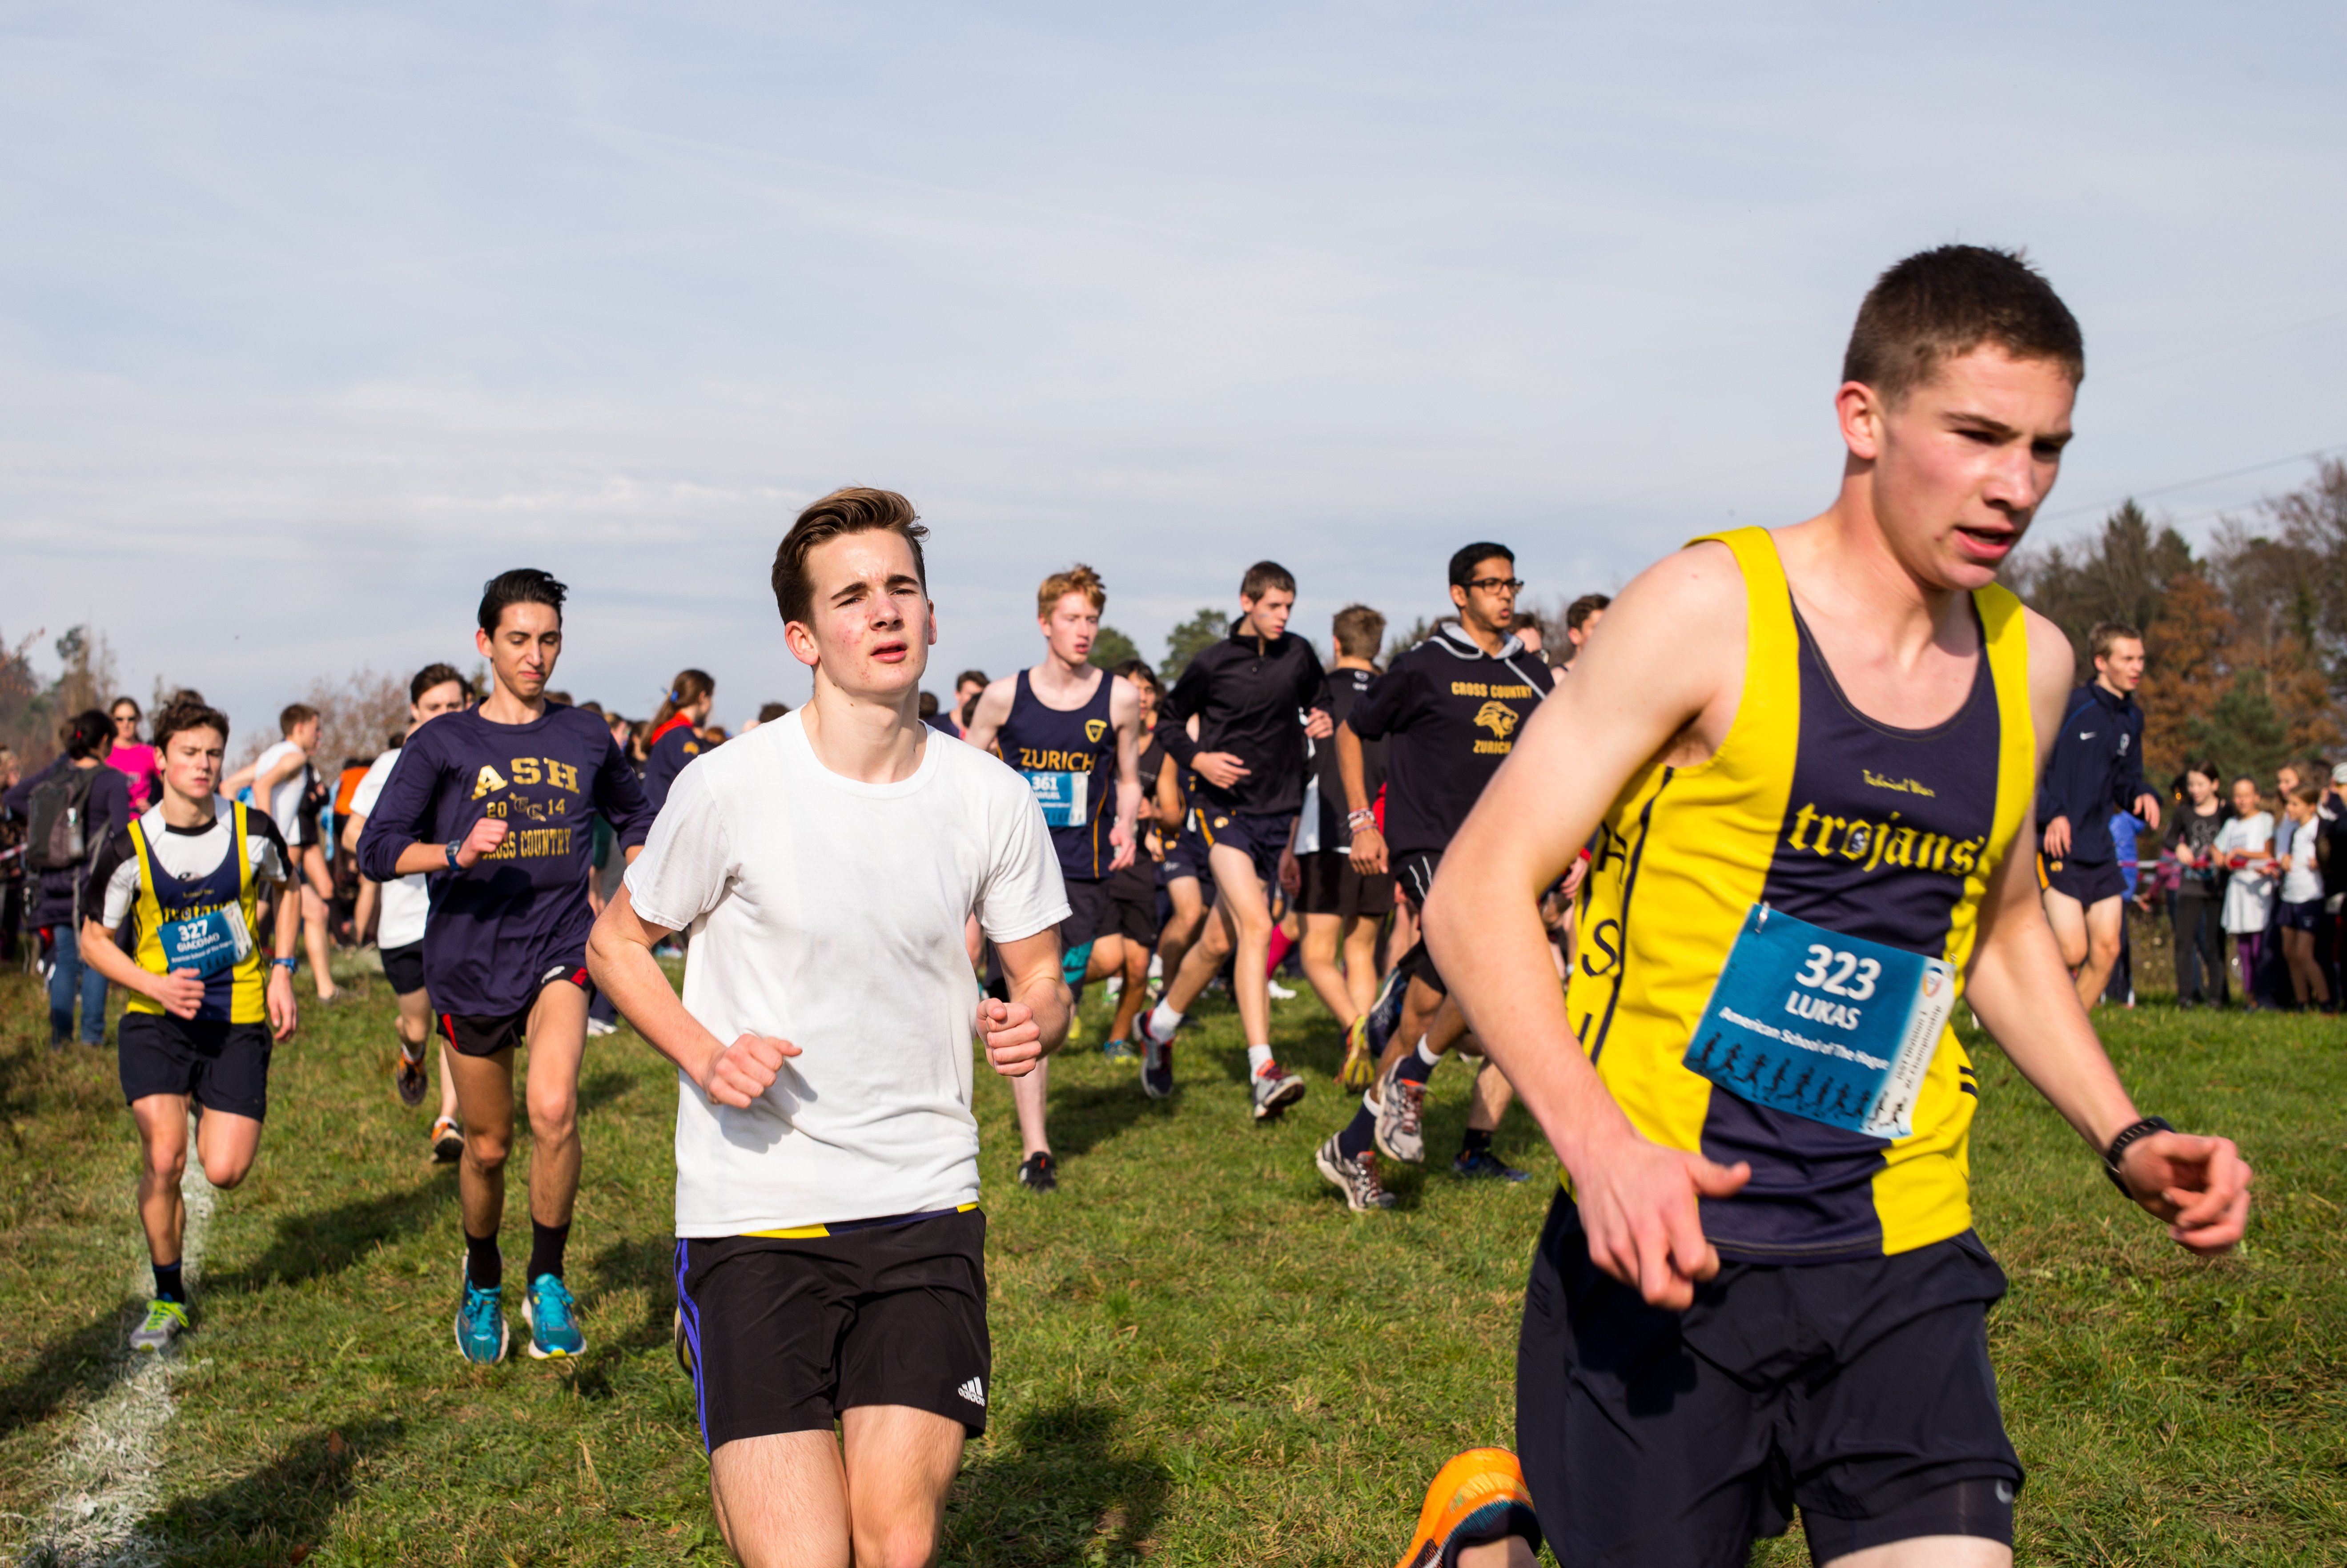
person, trail, running, run, country, recreation, europe, runner, cross, ash, 2015, race, hague, marathon, m, american, team, sports, boys, 50, switzerland, school, zurich, runners, endurance, leica, 240, summilux, varsity, athletics, meet, isst, tournament, xc, sprint, physical exercise, outdoor recreation, human action, individual sports, endurance sports, ultramarathon, duathlon, long distance running, cross country running, half marathon